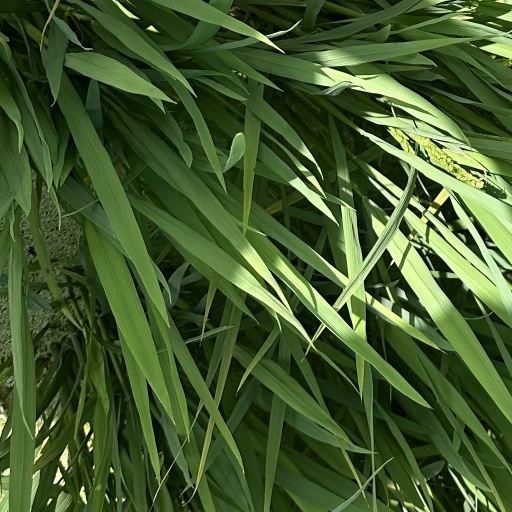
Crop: rice